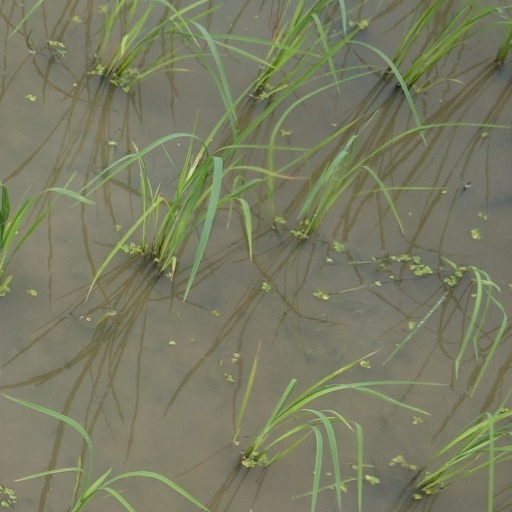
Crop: rice